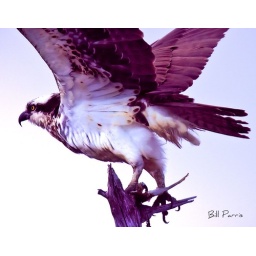
This male Osprey is taking this fish over to the nest for the female